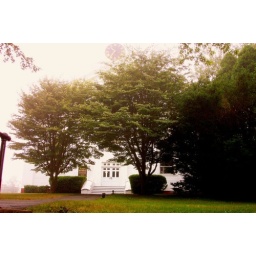
The clock on the tower of the First Methodist Church in Chatham, MA on a very foggy morning in August